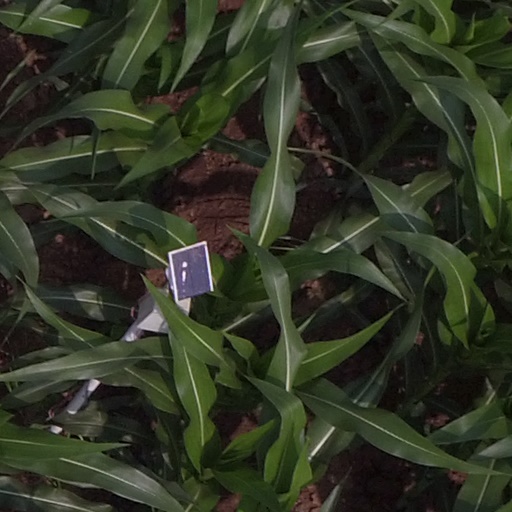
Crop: maize; corn